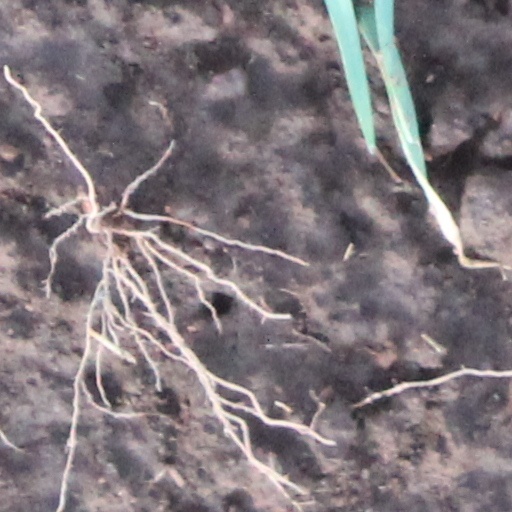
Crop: wheat